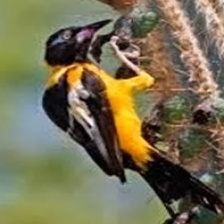
Species: VENEZUELIAN TROUPIAL
Scientific name: ICTERUS ICTERUS